Tel Rehov

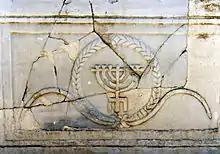
Tel Rehov ancient synagogue: marble screen with menorah relief

Remains of a mainly Byzantine-period synagogue built in three successive phases between the fourth and the seventh century CE were found at the site of Tulul Farwana ("mounds of Farwana"), now part of the agricultural lands of Kibbutz Ein HaNetziv. Among the remains of the synagogue archaeologists found a relatively well-preserved mosaic pavement, the narthex part of which includes a very long sixth-century inscription in Aramaic; the so-called Mosaic of Rehob, Tel Rehov inscription or Baraita of the Boundaries with details of Jewish religious laws concerning "the Borders of the Land of Israel" ("Baraitha di-Tehumin"), tithes and the Sabbatical Year. During an archaeological survey of the abandoned structures standing at Farwana, there was found a marble-parapet with a relief of a seven-branched menorah, believed to have once enclosed the raised rostrum of the synagogue. Today, the marble-parapet with its menorah relief is on display at the synagogue in Kibbutz Ein HaNetziv. Later, children from the kibbutz discovered nearby one of the abandoned structures a cache of gold coins, which discovery prompted a more thorough investigation of the site, under the tutelage of archaeologist Fanny Vitto. An excavation of the site by her team led to the discovery of the aforementioned mosaic.